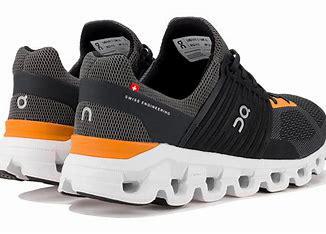
Brand: ON
Model: Cloudswift